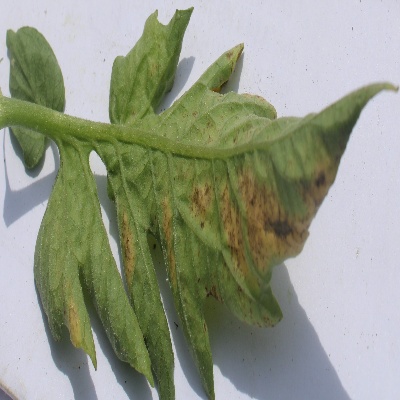
Crop: Tomato
Condition: leaf blight